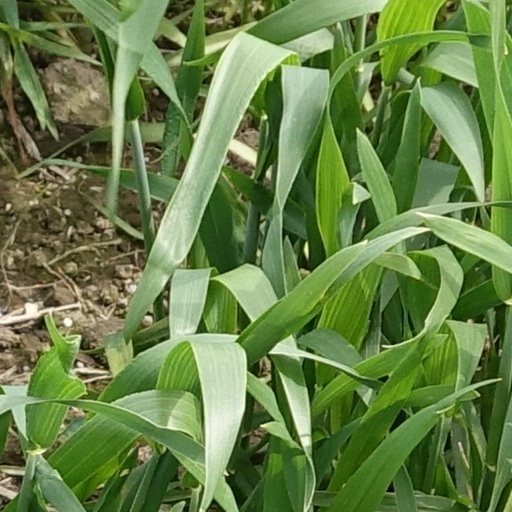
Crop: wheat